Pope Innocent XI

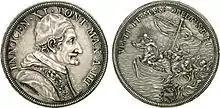
Innocent XI (1678–1679)

The pontificate of Innocent XI was marked by the struggle between the absolutism and hegemonic intentions of Louis XIV, and the primacy of the Catholic Church. As early as 1673, Louis had by his own power extended the right of the "régale" over the provinces of Languedoc, Guyenne, Provence, and Dauphiné, where it had previously not been exercised.